Sarasota metropolitan area

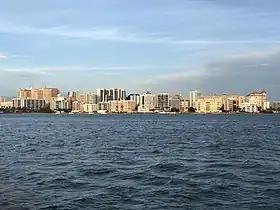
Sarasota

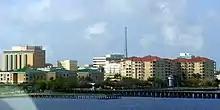
Bradenton

The following is a list of the five largest cities in the Sarasota metropolitan area as ranked by population.